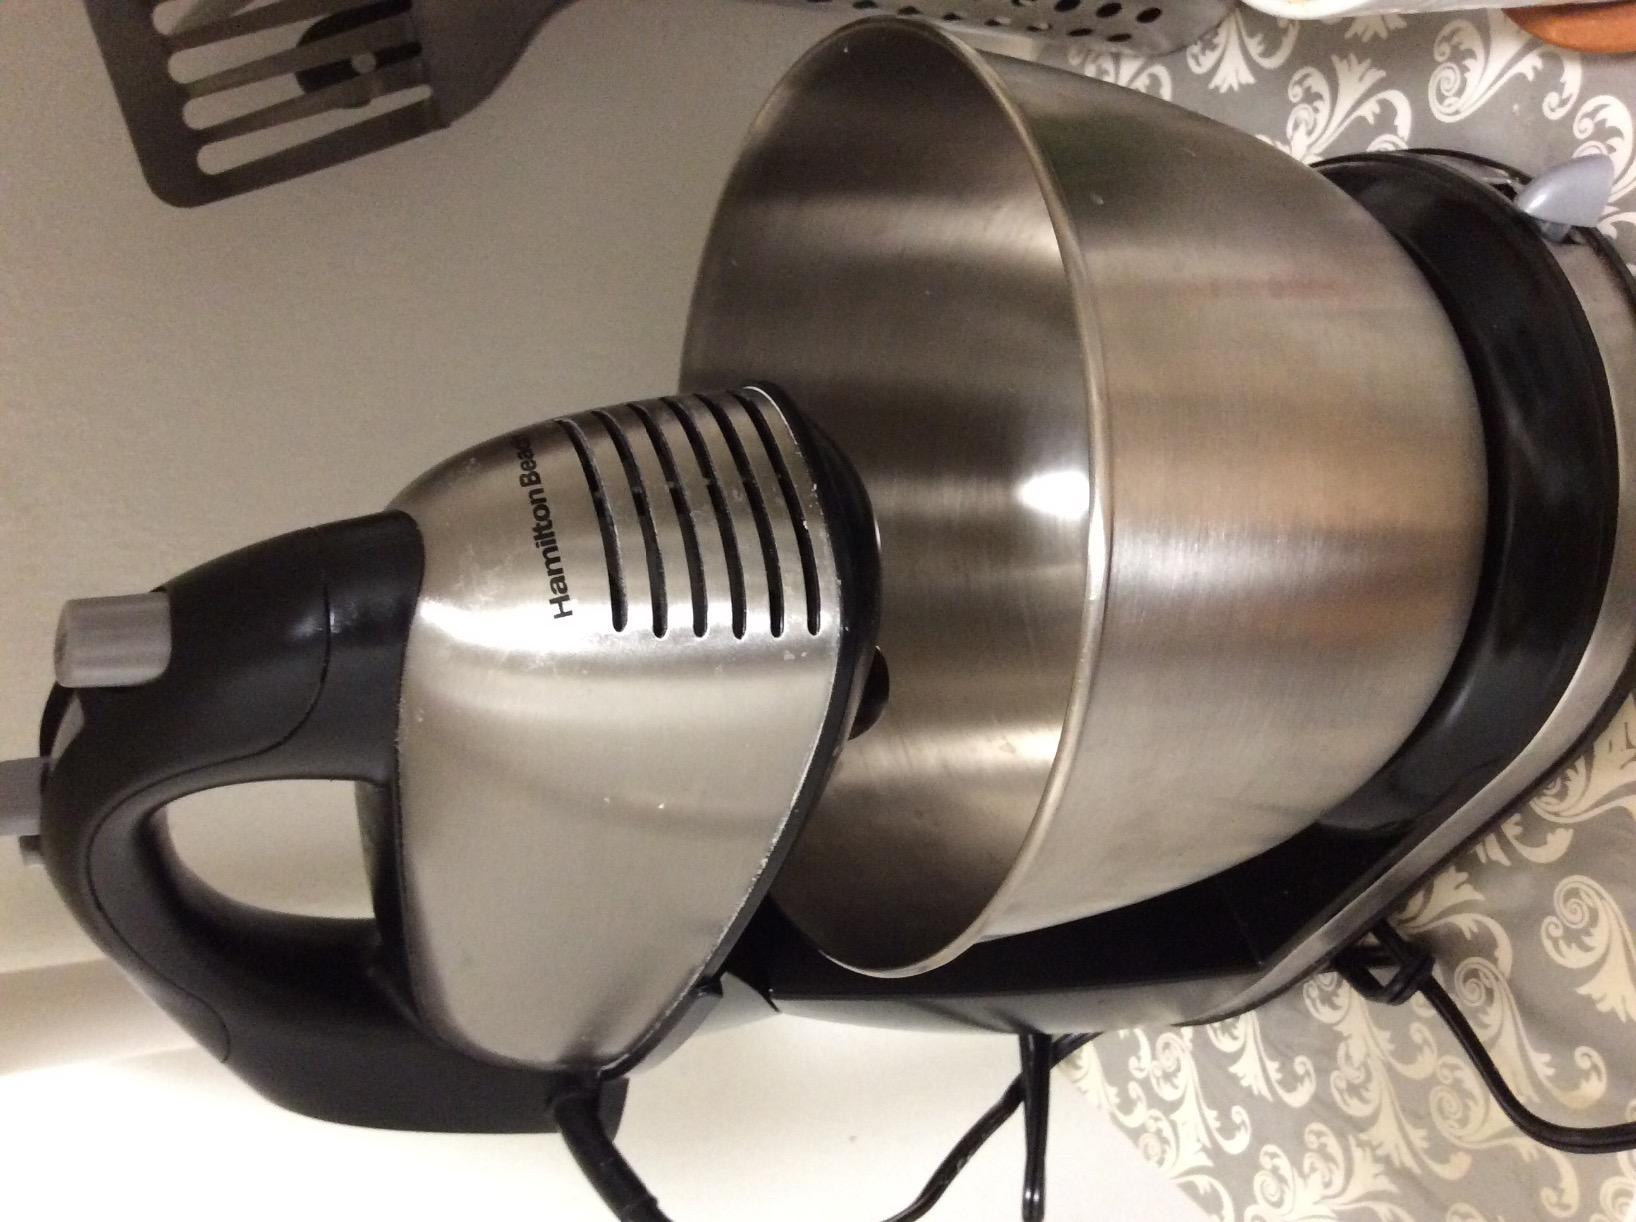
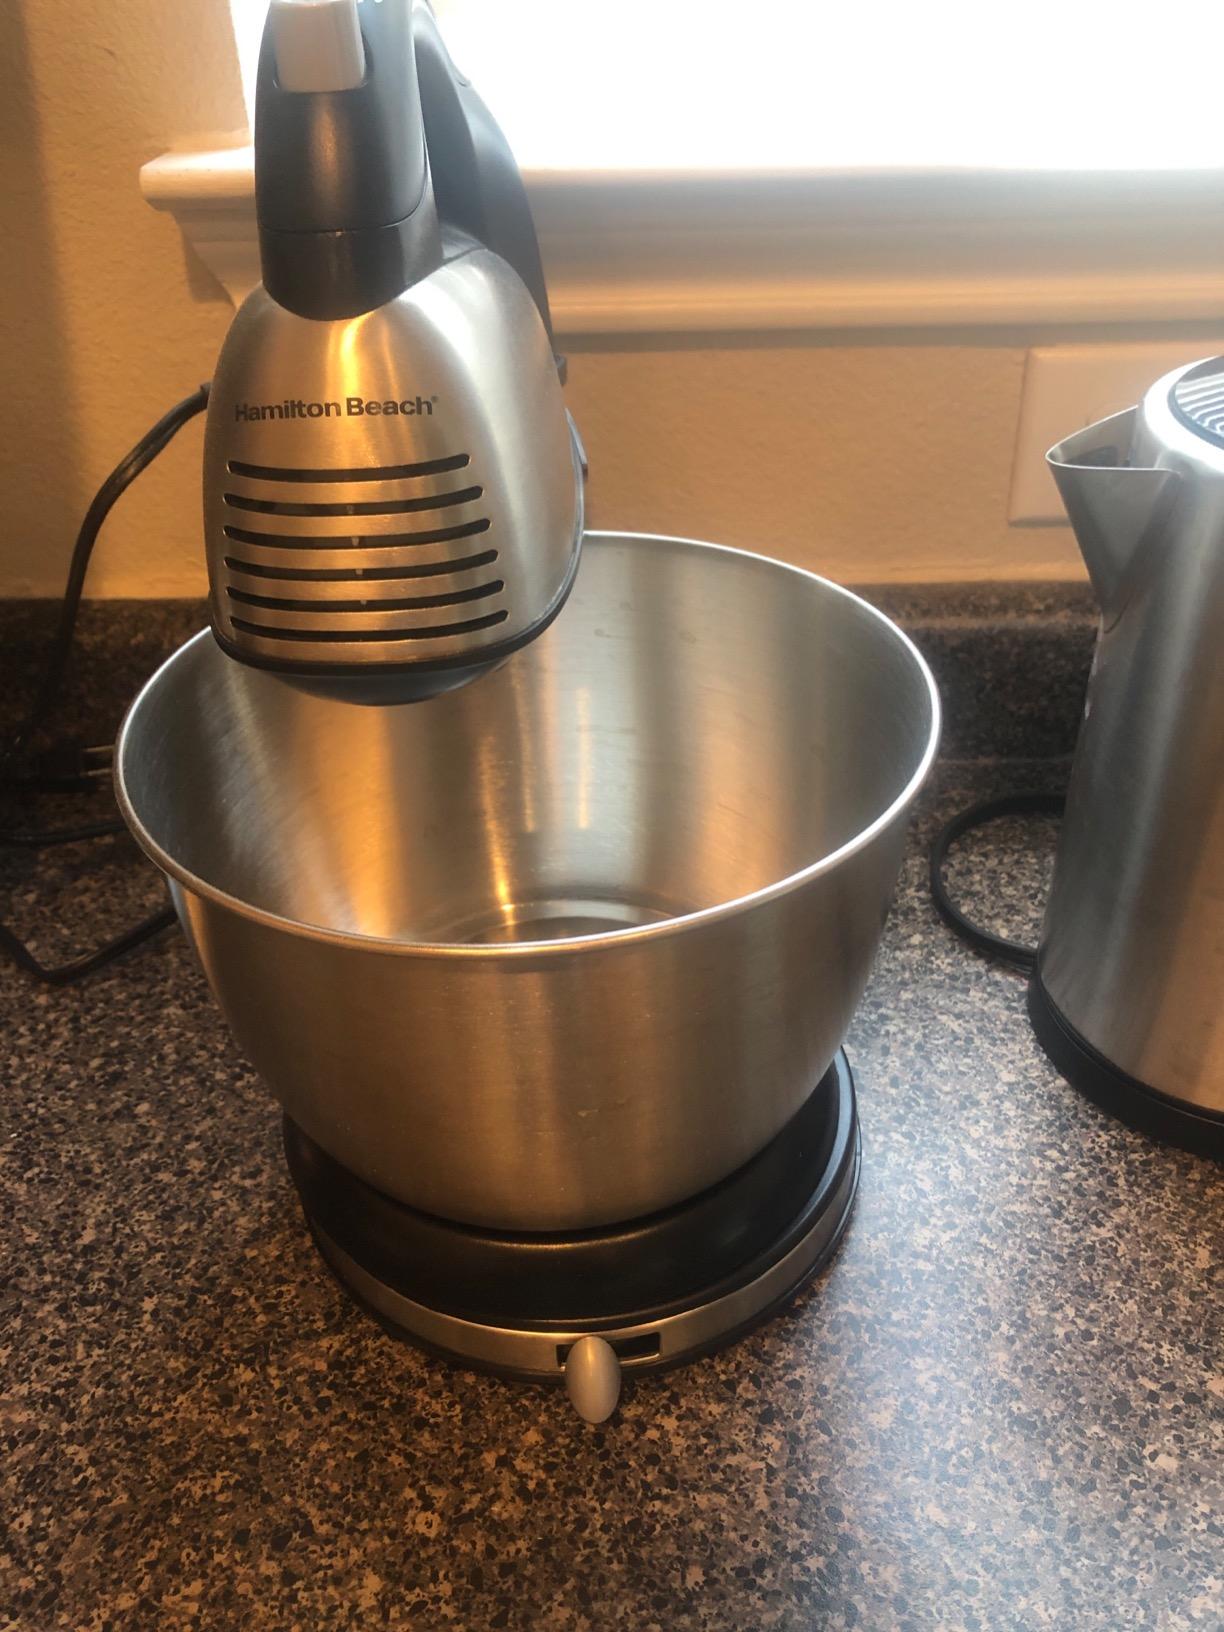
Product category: items_mixer
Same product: yes